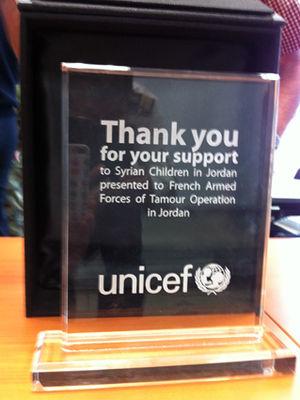
Le Centre d'épidémiologie et de santé publique des armées est un pôle d’expertise en santé publique rattaché au Service de santé des armées. Membre d'un réseau de partenaires militaires et civils, le Centre est un acteur majeur de la plateforme sanitaire Méditerranée qui regroupe : les hôpitaux d'instruction des armées Laveran et Sainte Anne, la Caisse nationale militaire de sécurité sociale, l'Établissement de ravitaillement de santé des armées, l'unité mixte de recherches 912 et l'institut hospitalo-universitaire Méditerranée Infection, à Marseille. Le CESPA collabore avec de nombreux partenaires nationaux et internationaux notamment avec l'OTAN.